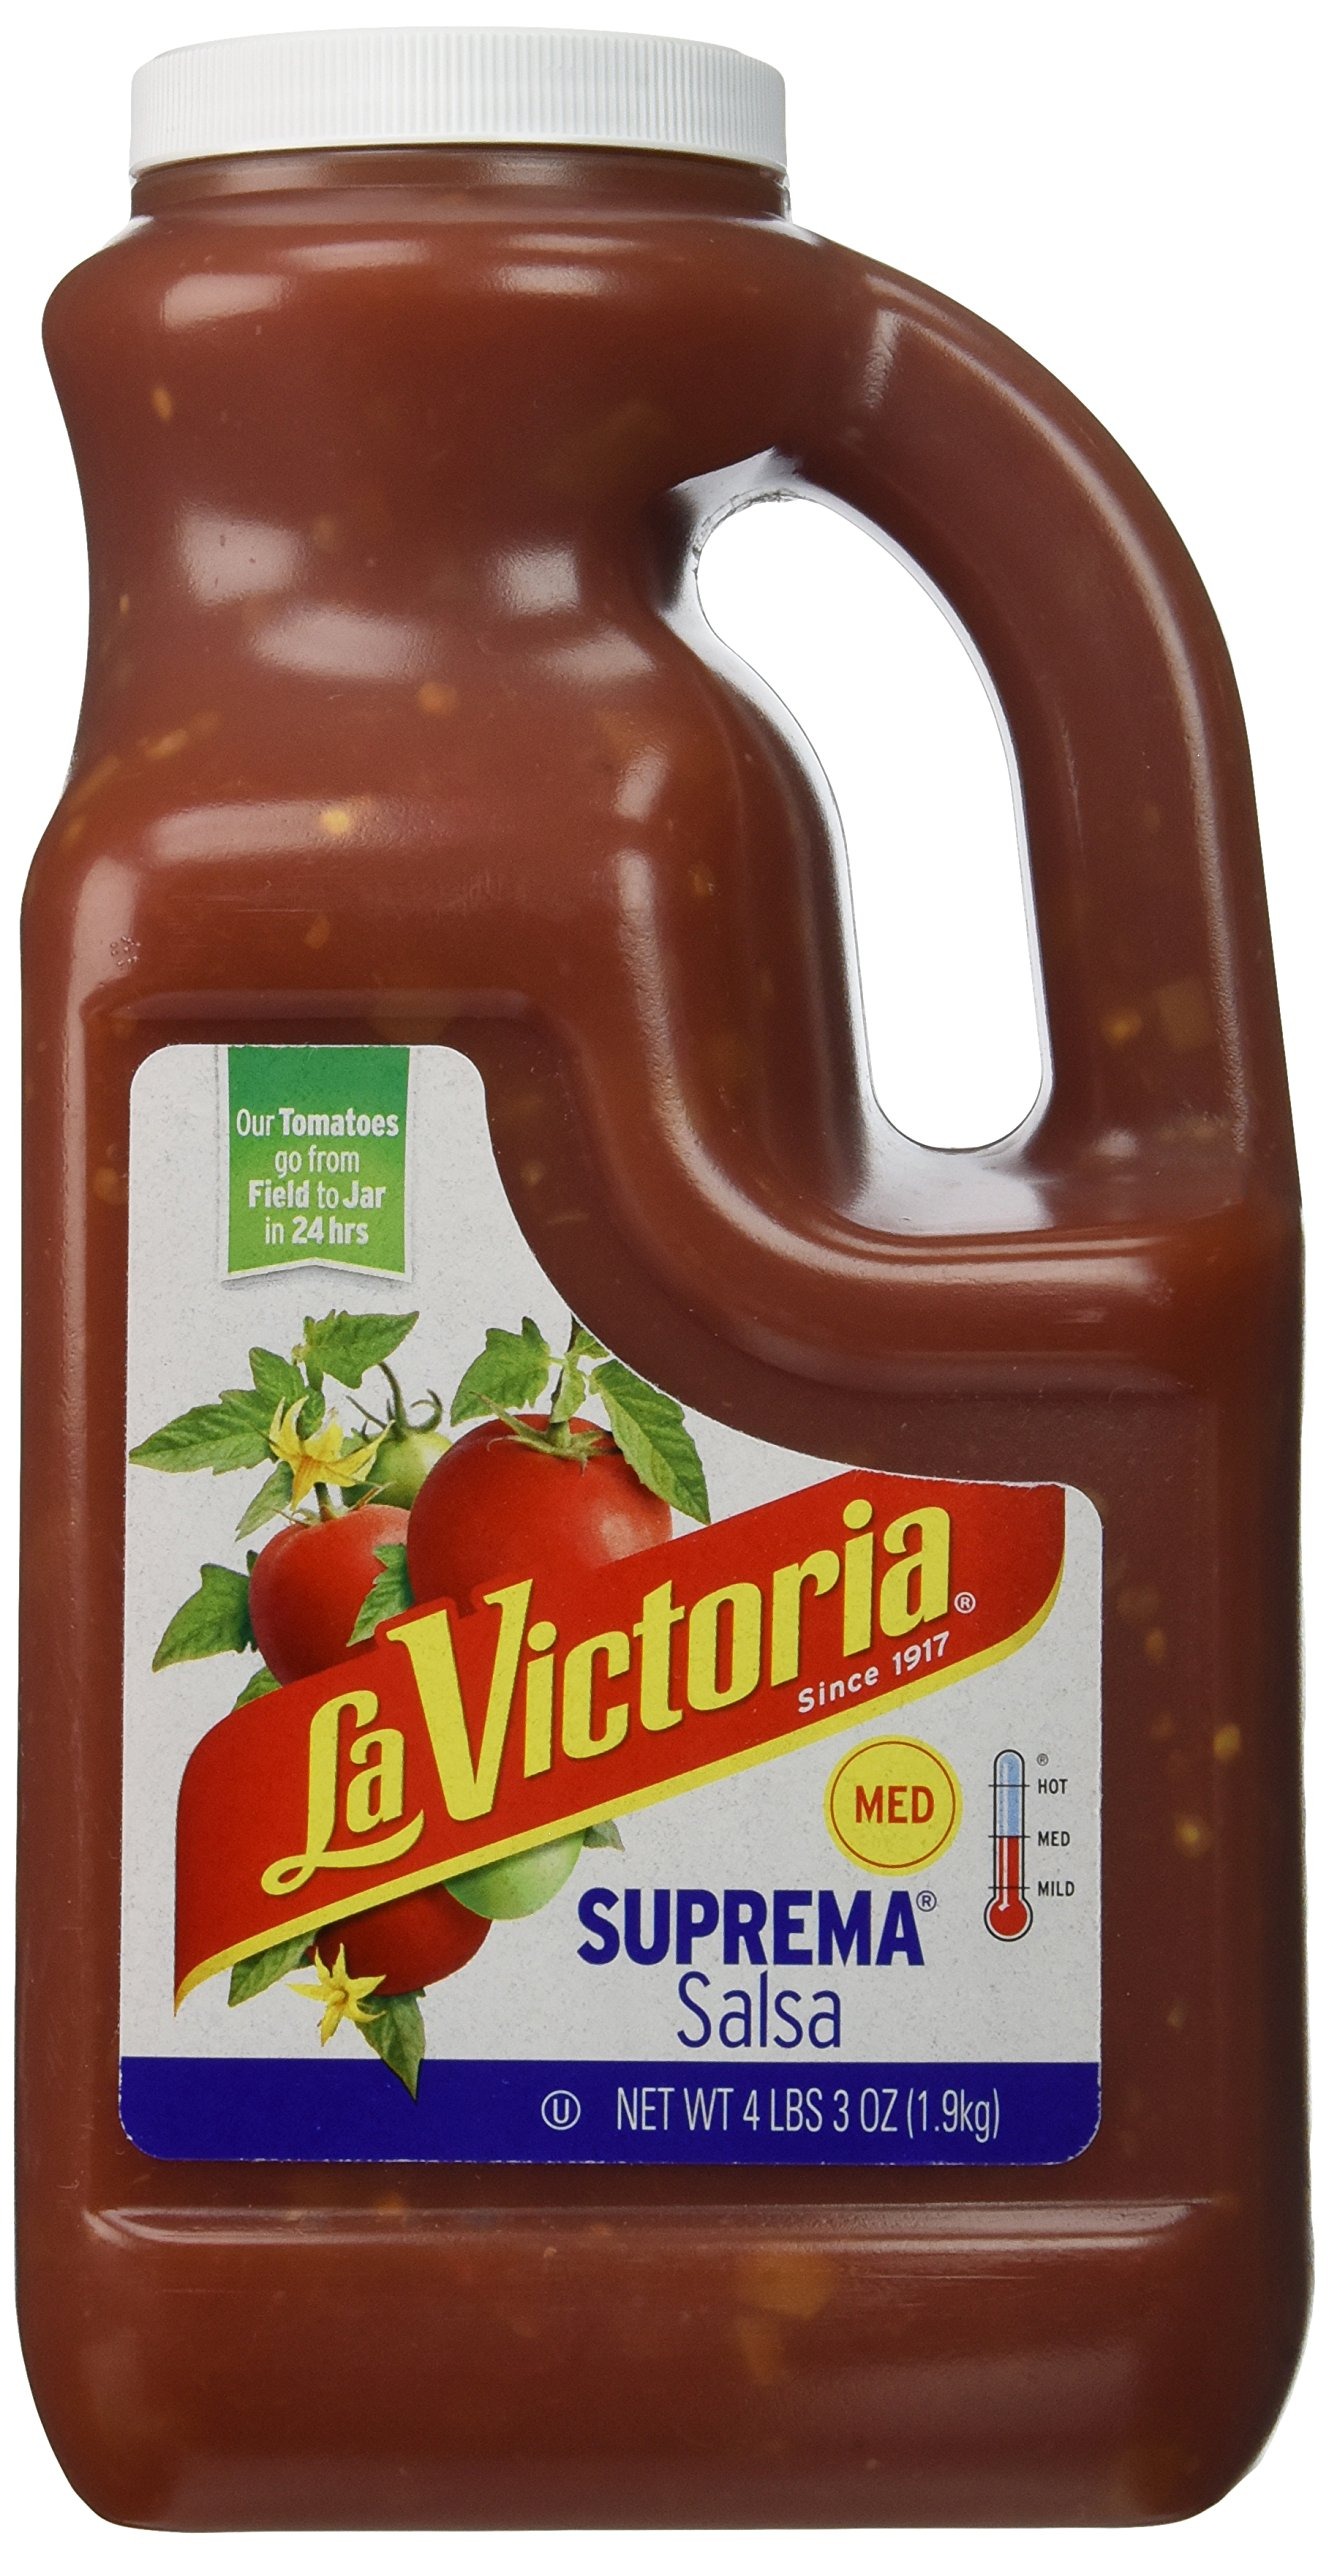
Item Name: La Victoria Salsa Suprema, Medium, 16 oz
Product Description: Salsas
Value: 67.0
Unit: Ounce

Price: 9.295